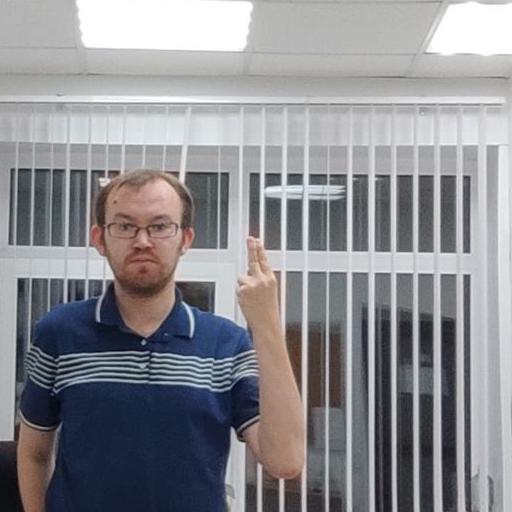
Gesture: two_up_inverted